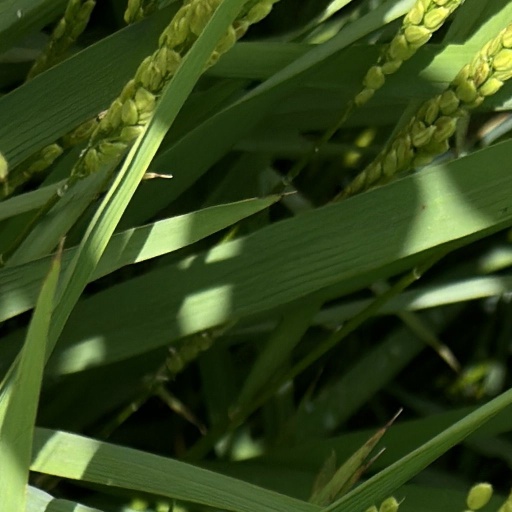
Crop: rice